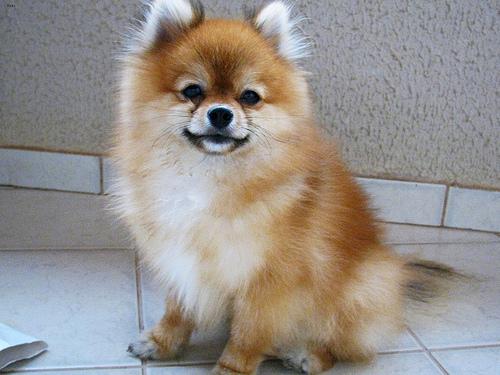
Breed: pomeranian